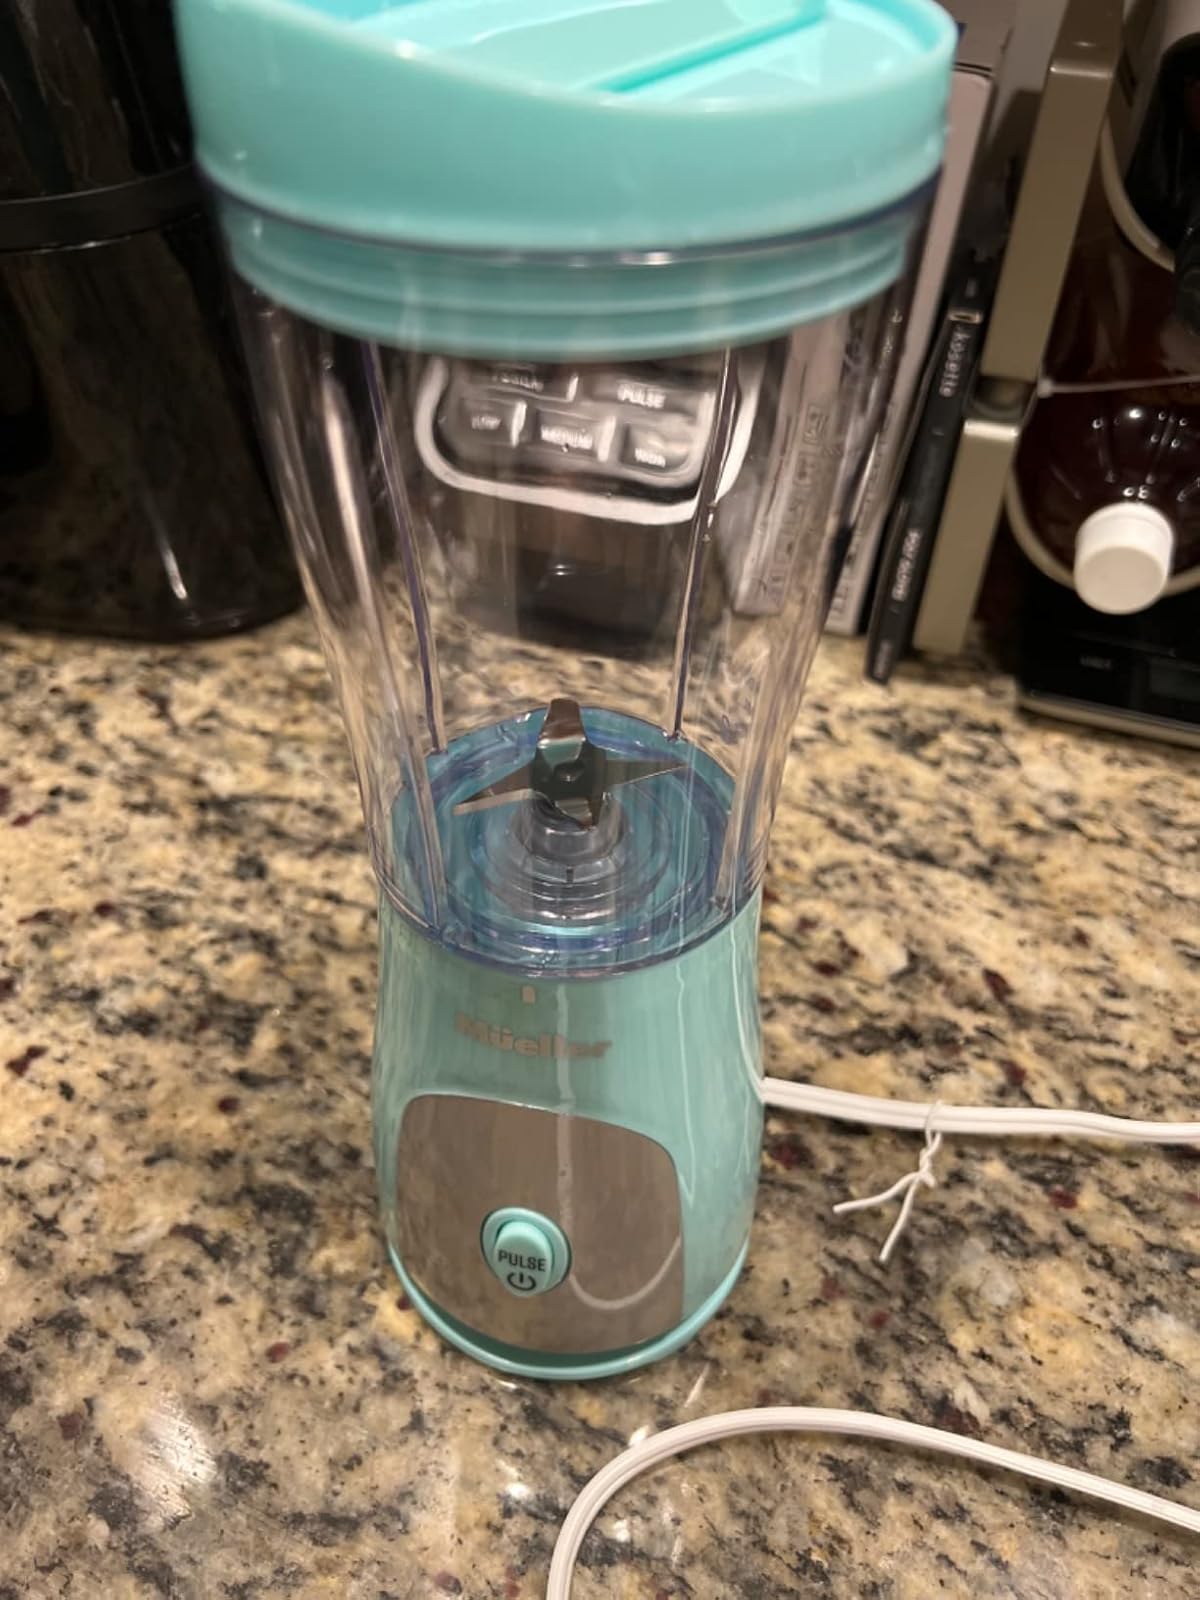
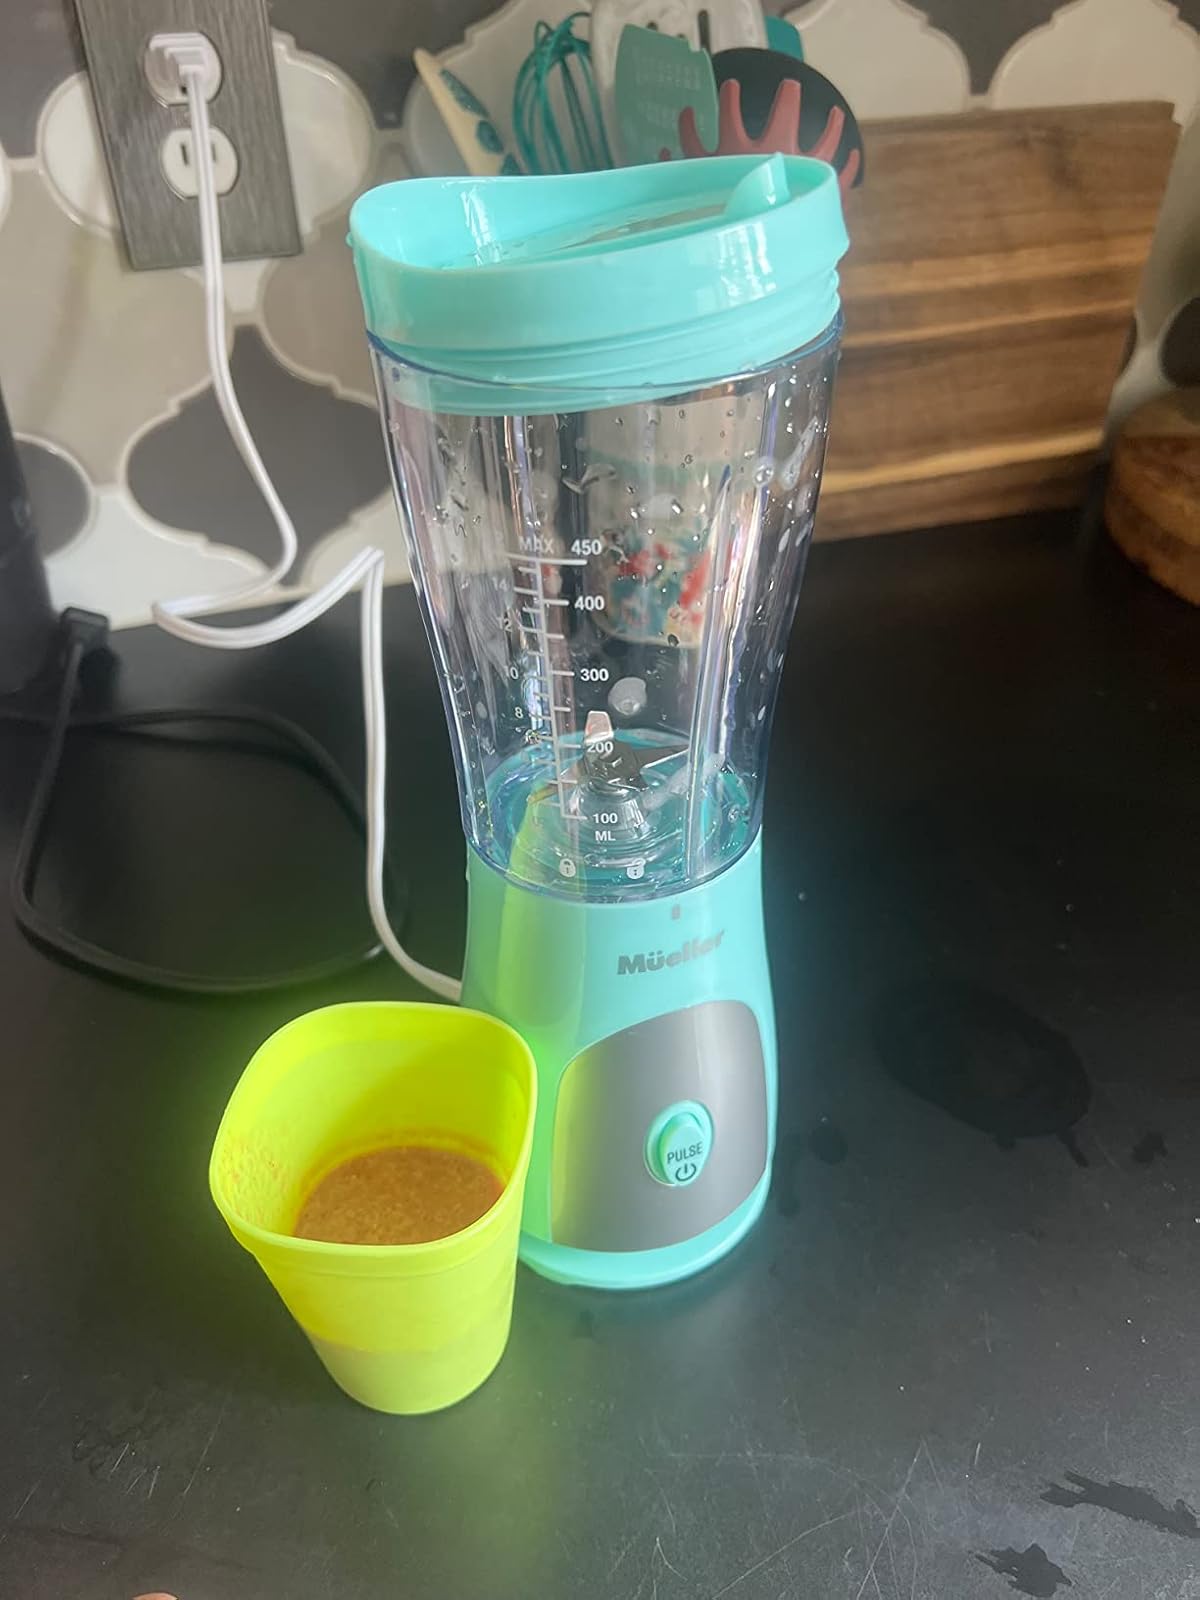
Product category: items_blender
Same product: yes